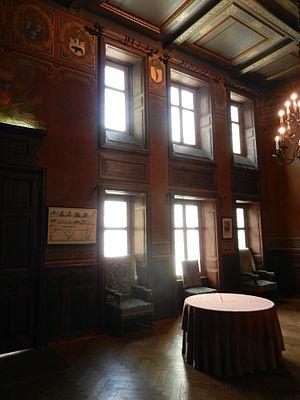
Intérieur de la salle dite des échevins.
L'hôtel de ville de La Rochelle est le bâtiment qui héberge la mairie de La Rochelle depuis 1298 ; il est pour cette raison le plus ancien hôtel de ville français encore en fonction. Entre 1628 et 1748, le bâtiment est la résidence du Gouverneur de l'Aunis et de la Ville avant de redevenir la maison de la ville. Il est classé au titre des monuments historiques depuis le 27 décembre 1861. Largement détérioré, le bâtiment subit, à la fin du XIXᵉ siècle, une lourde restauration, mêlant restauration à l'identique, transformation et extension de bâtiment.